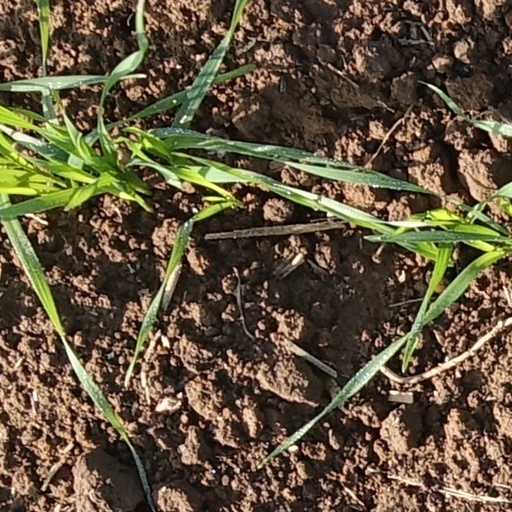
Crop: wheat